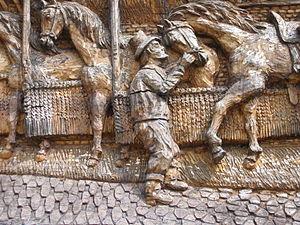
Détail Gravure sur Bois Relais de Poste à chevaux de Launois Ardennes France
Le relais de poste est le lieu où étaient tenus prêts des chevaux frais pour les cavaliers, afin de permettre une vitesse maximale à la communication par courrier.